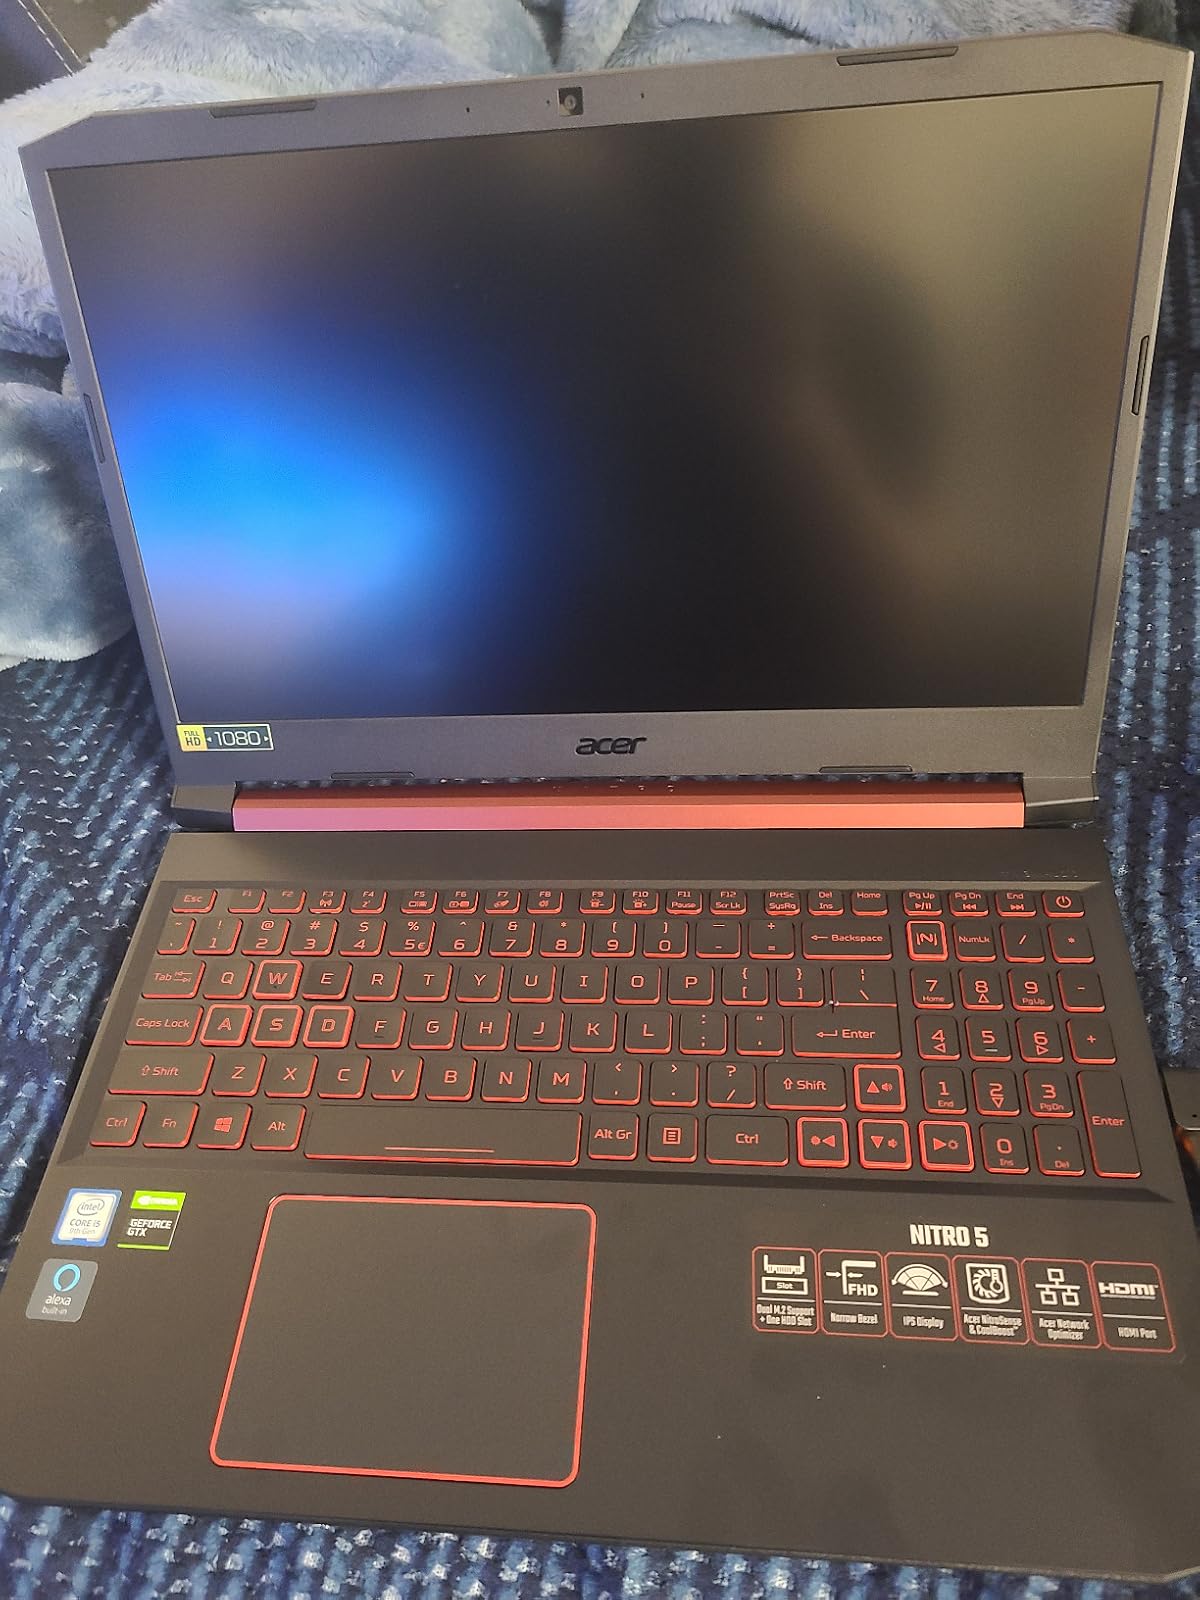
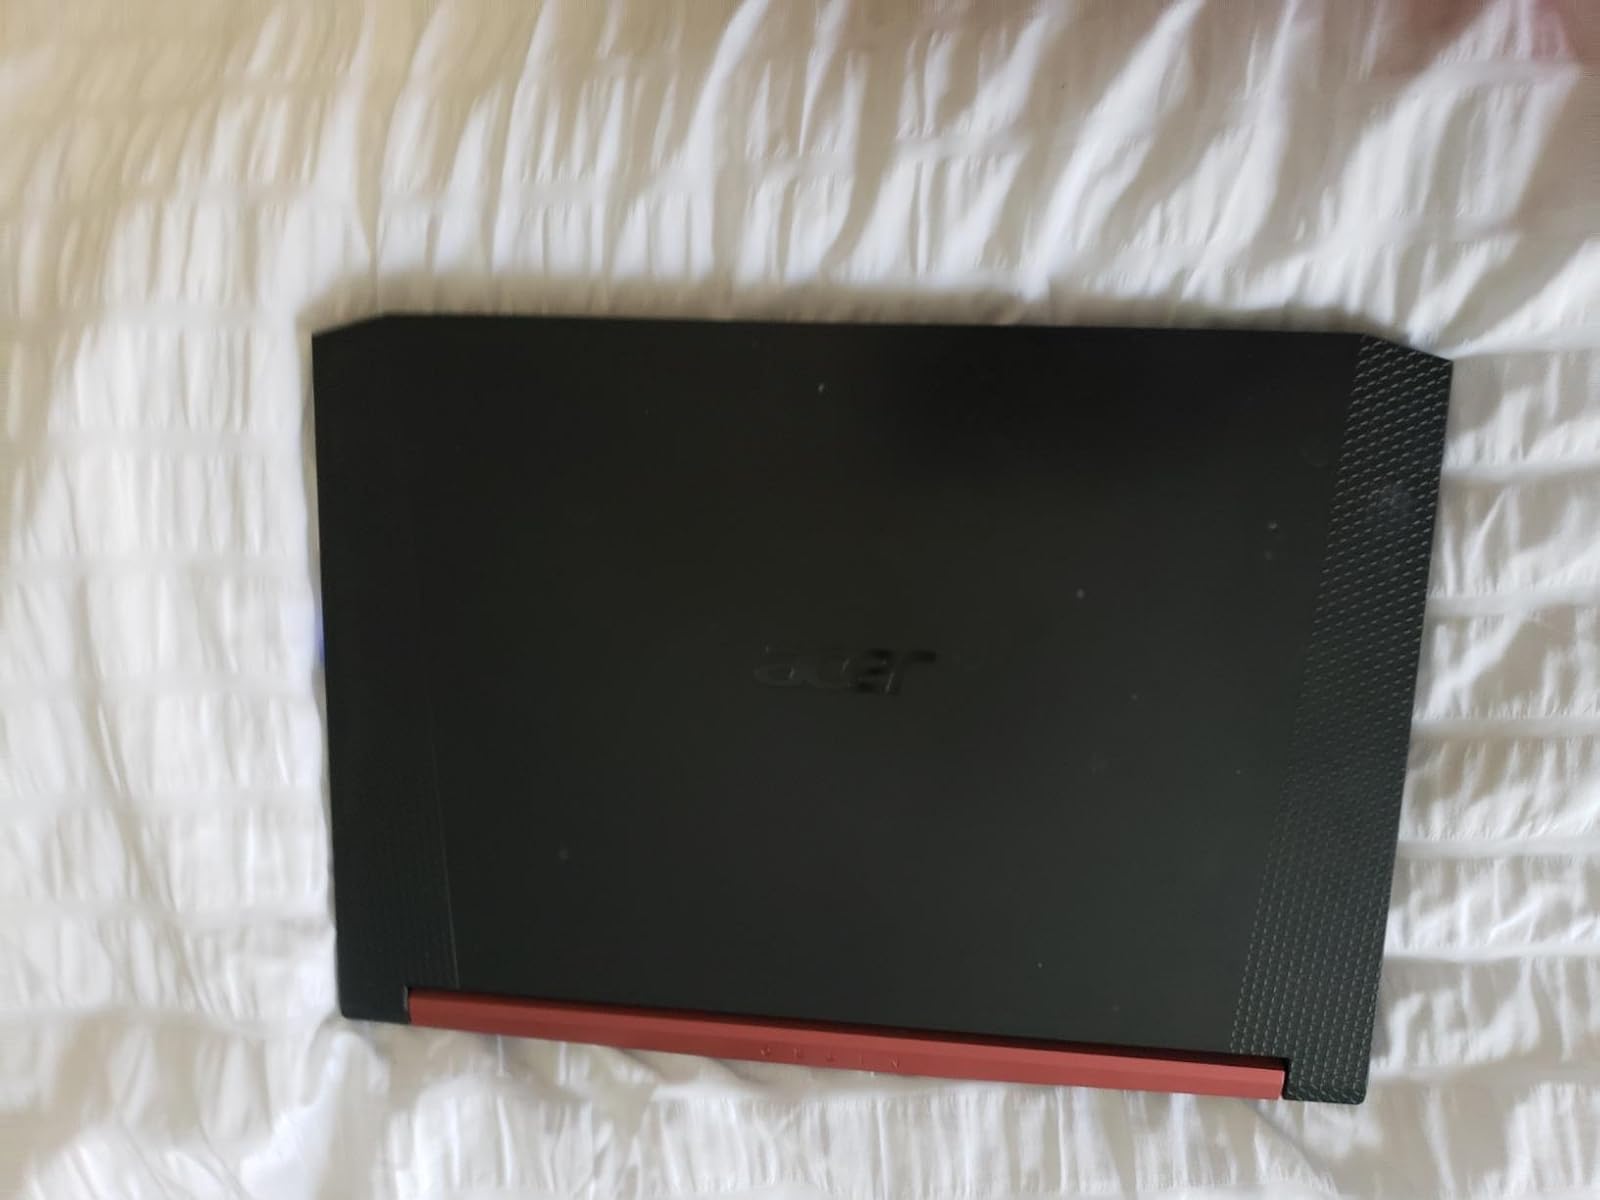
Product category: laptop
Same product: yes